Lonsdale College, Lancaster

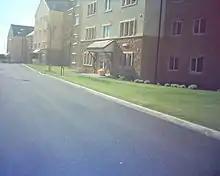
Lonsdale College

The college is established under the statutes of the university. Internally, the key committee which runs the college is the "College Syndicate".